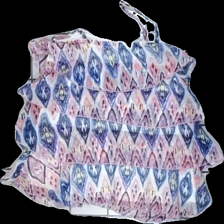
View: back
Type: Top
Category: Children
Brand: Lindex
Colors: Multicolor
Material: 100% polyester
Pattern: Other
Cut: Regular
Size: 134
Season: All
Price range: 50-100
Recommended usage: Reuse
Description: top med mönster och prälor